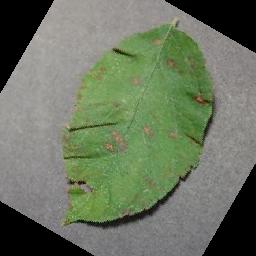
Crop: apple
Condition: cedar_rust